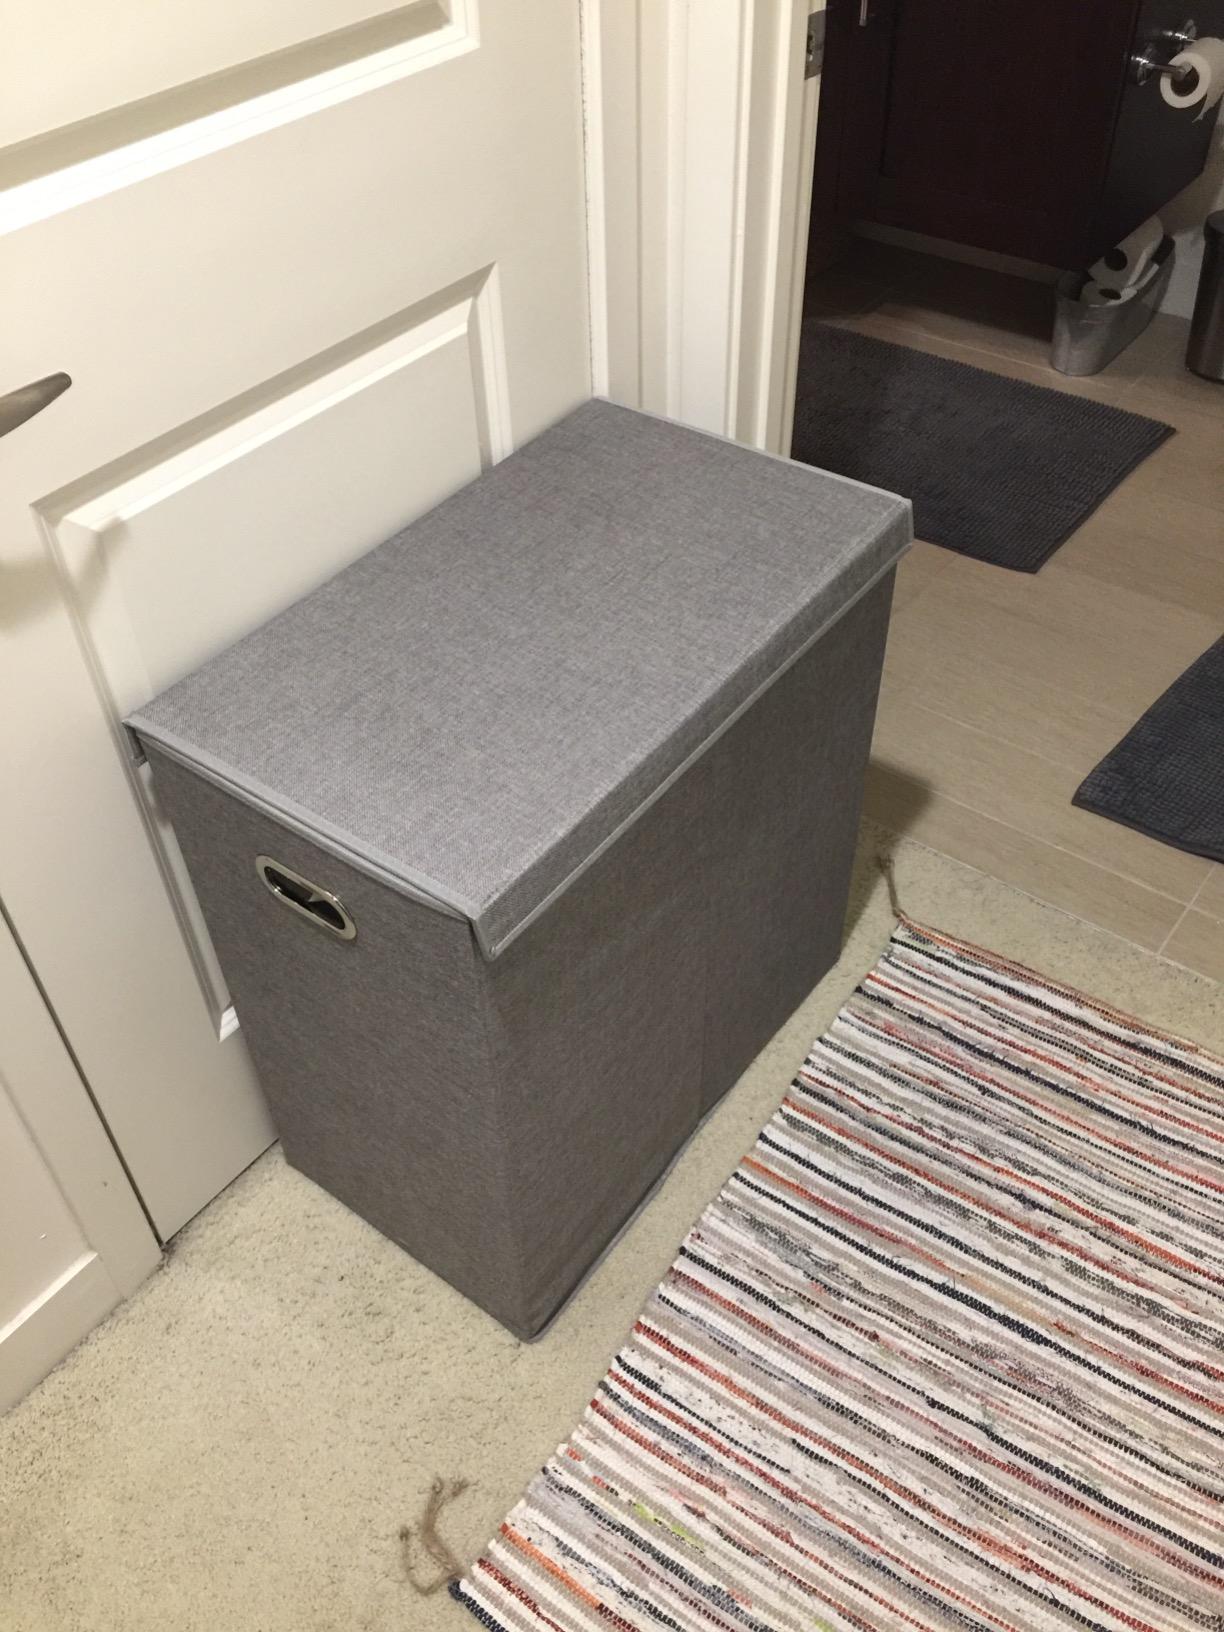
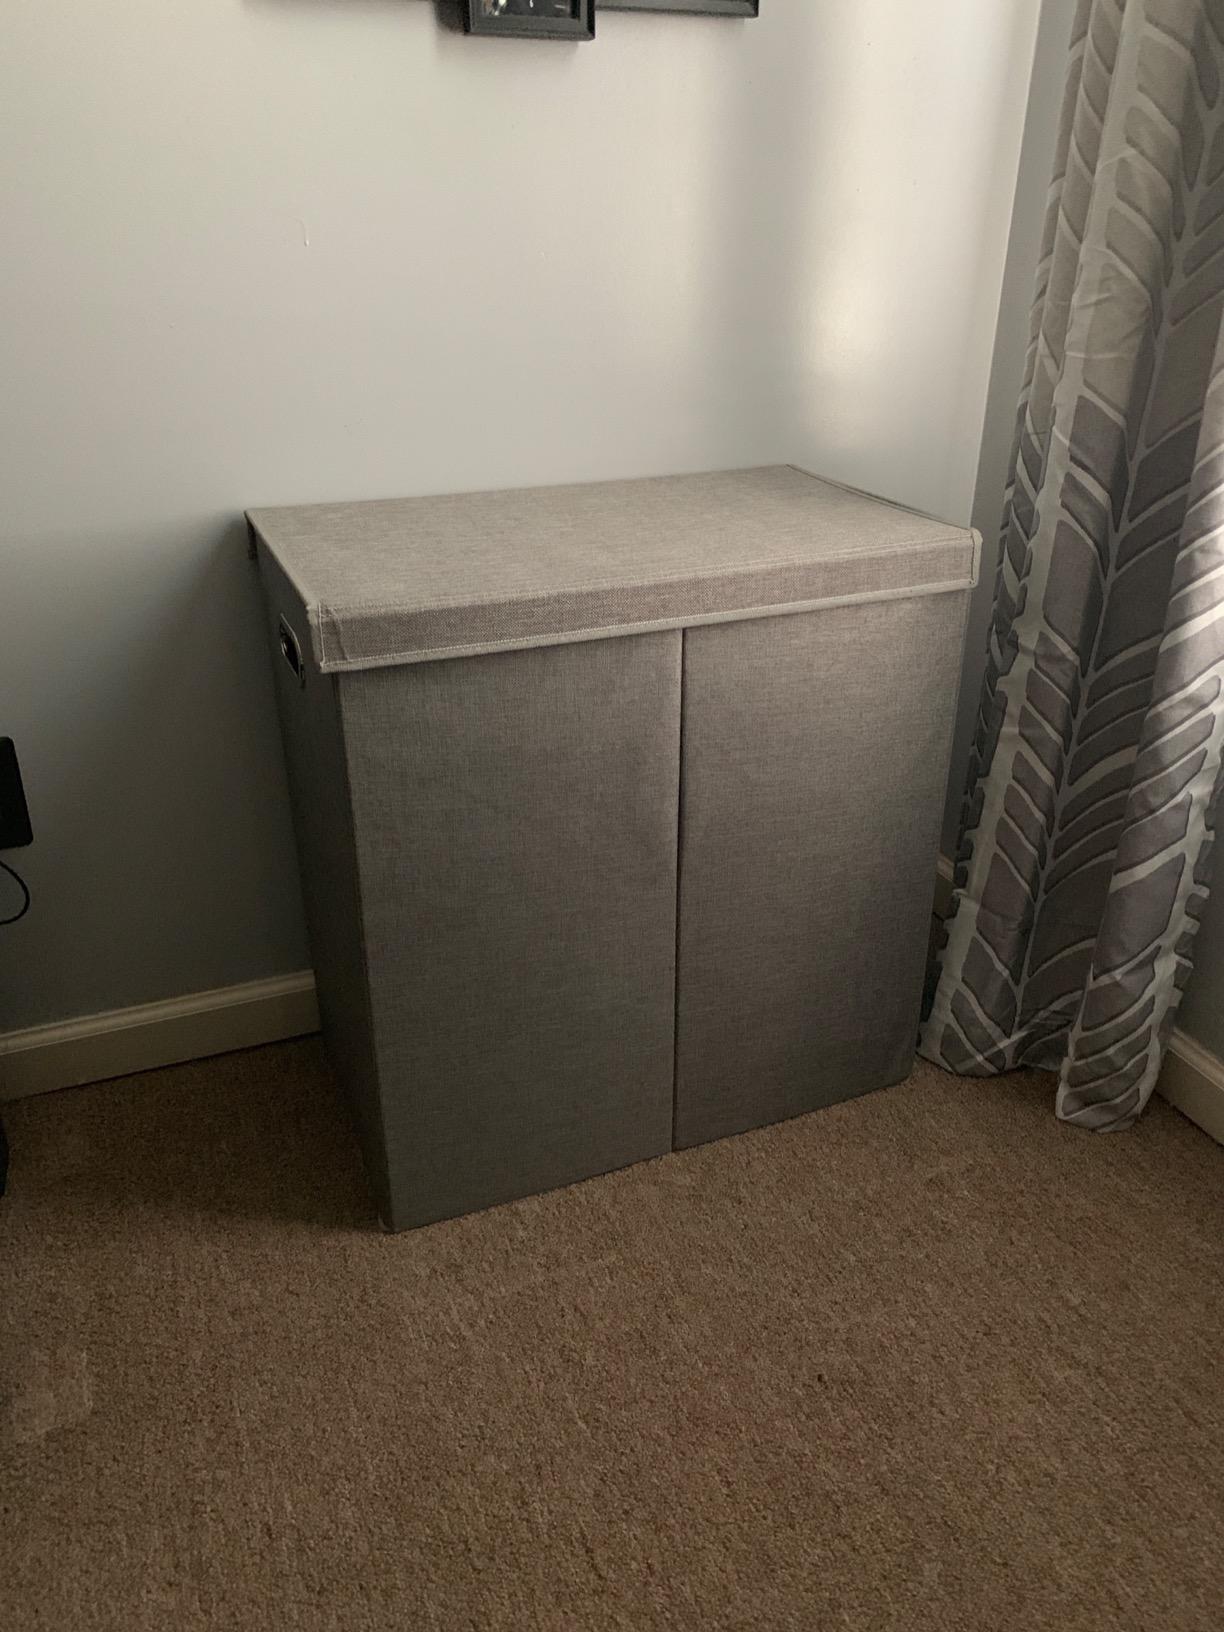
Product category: items_hamper
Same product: yes